Naram-Sin of Akkad

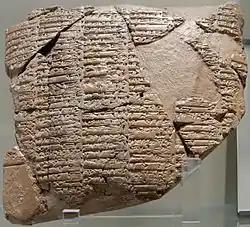
Alliance Naram-Sin Awan Louvre Sb8833

Naram-Sin was a son of Manishtushu. He was thus a nephew of King Rimush and grandson of Sargon and Tashlultum. Naram-Sin's aunt was the High Priestess En-hedu-ana. Most recensions of the Sumerian King List show him following Manishtushu but The Ur III version of the king list inverts the order of Rimush and Manishtushu. To be fully correct, rather than Naram-Sin or Naram-Suen "in Old Akkadian, the name in question should rather be reconstructed as Naram-Suyin (more precisely, /narām-tsuyin/) or Naram-Suʾin (/narām-tsuʾin/)".